Fall of London

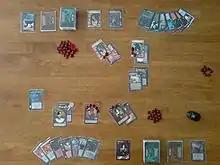
A top-down view of a two-player game of "Vampire: The Eternal Struggle", with cards laid out on a table.

The supplement was announced by Modiphius Entertainment in 2018, along with the announcement that they would be managing the "Vampire: The Masquerade" line on license from the series owner Paradox Interactive. It was originally planned for release in mid-2019, but was still in development by July 2019, and was eventually released in March 2020 as a 260-page book. An Italian edition was released by Need Games on 15 December 2020, a French edition is planned to be released by Arkhane Asylym Publishing in November 2021, and a Spanish edition is planned to be released by Biblioteca Oscura.